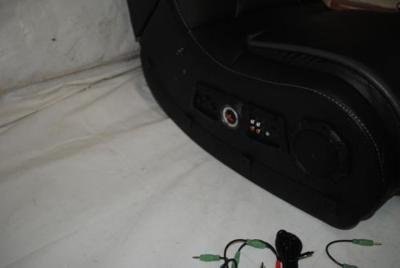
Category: chair